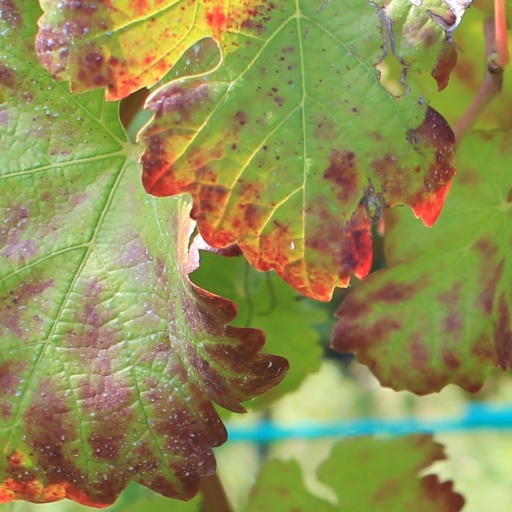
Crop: grape